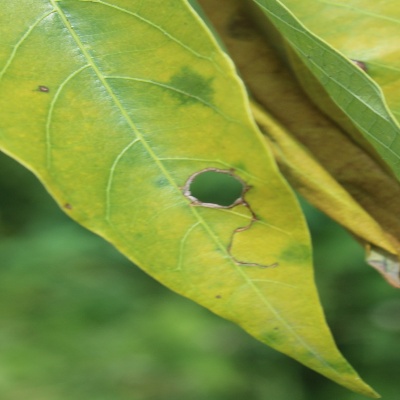
Crop: Cassava
Condition: bacterial blight